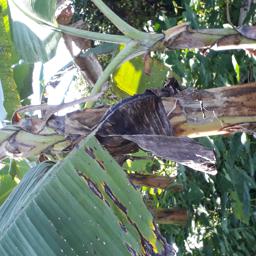
Label: POTASSIUM DEFICIENCY